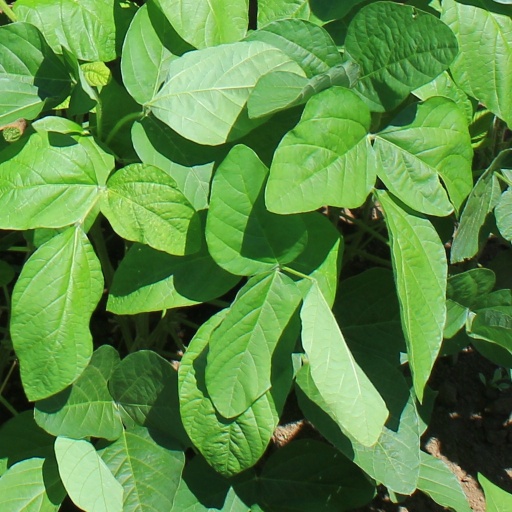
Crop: soybean